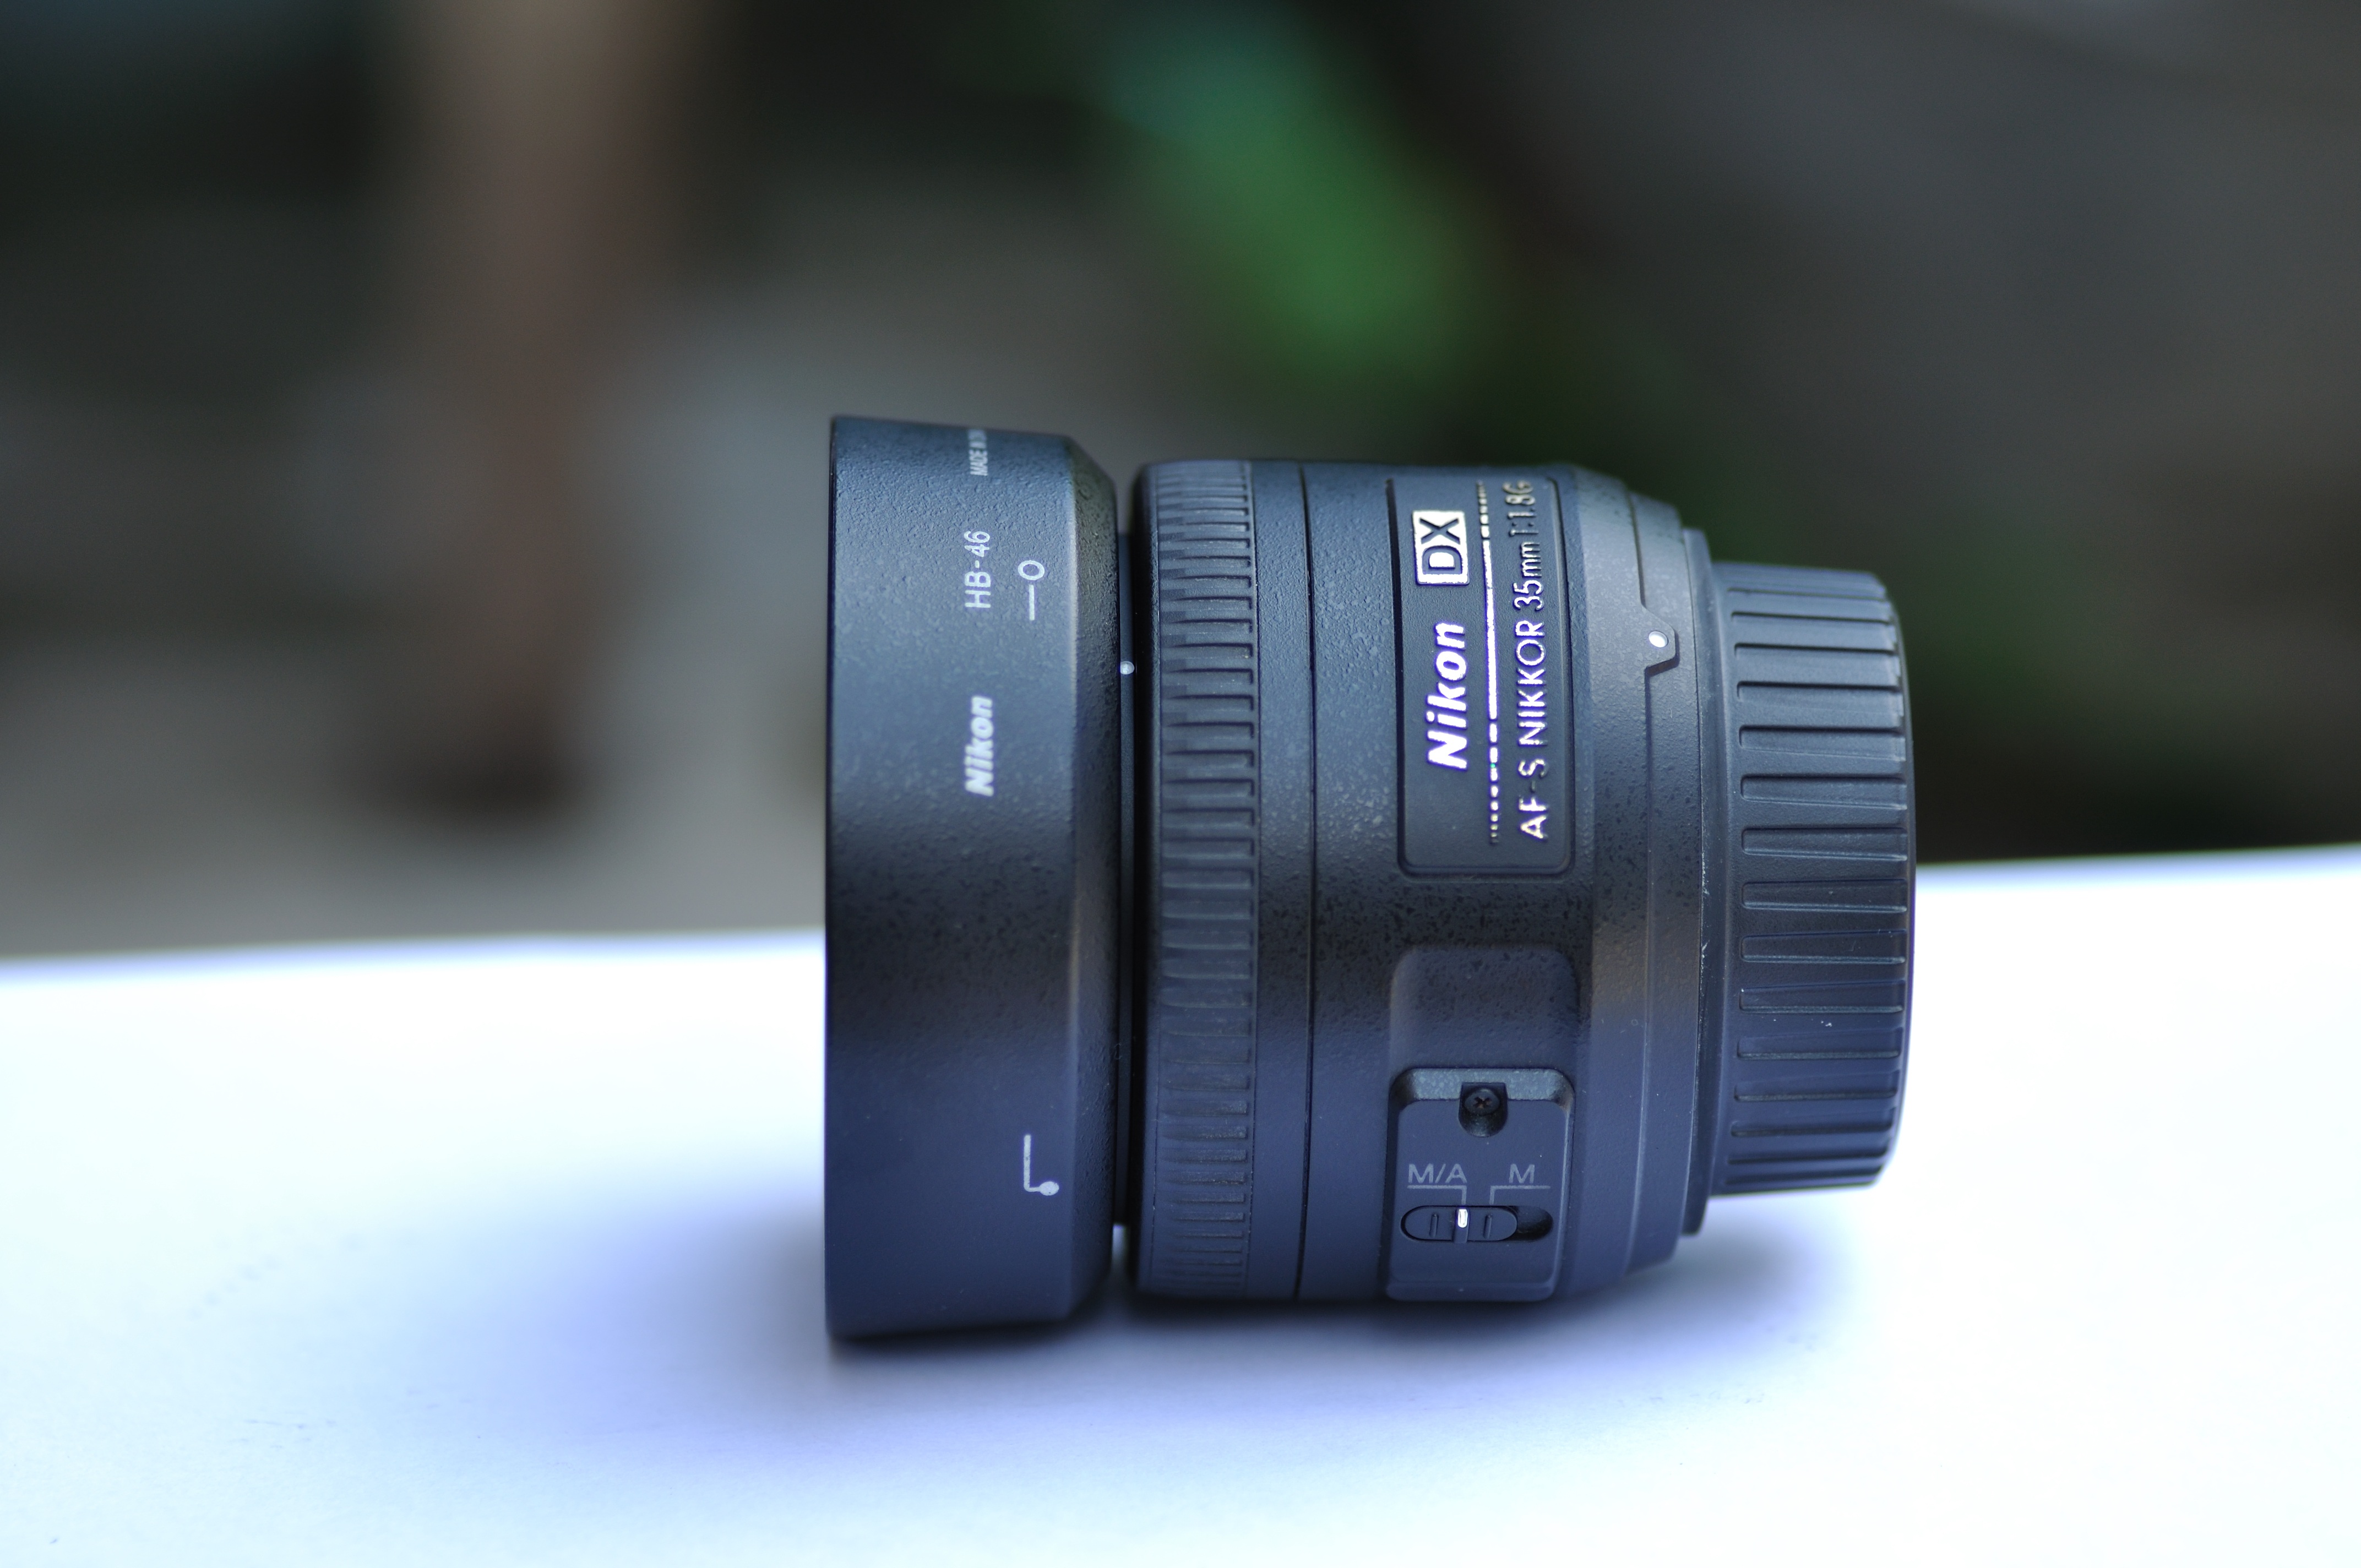
work, light, technology, white, camera, photography, photographer, ring, photo, looking, dark, viewfinder, dslr, portrait, lens, equipment, studio, professional, profession, black, close up, brand, product, reflex camera, digital camera, focus, press, picture, digital, photojournalism, shot, front, pro, camera lens, snap, service, ready, photojournalist, photographic, take, optical, reporter, packshot, digital slr, single lens reflex camera, cameras optics, mirrorless interchangeable lens camera